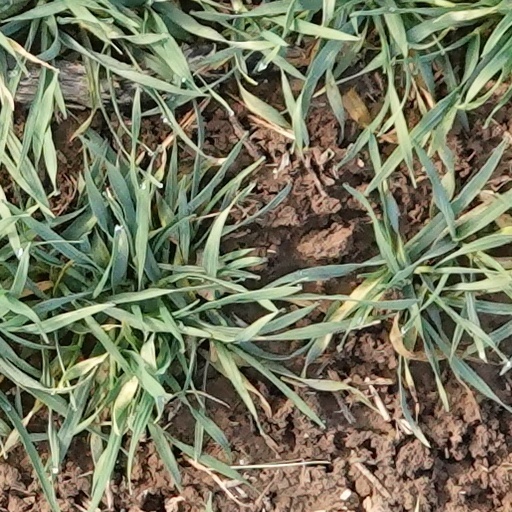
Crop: wheat